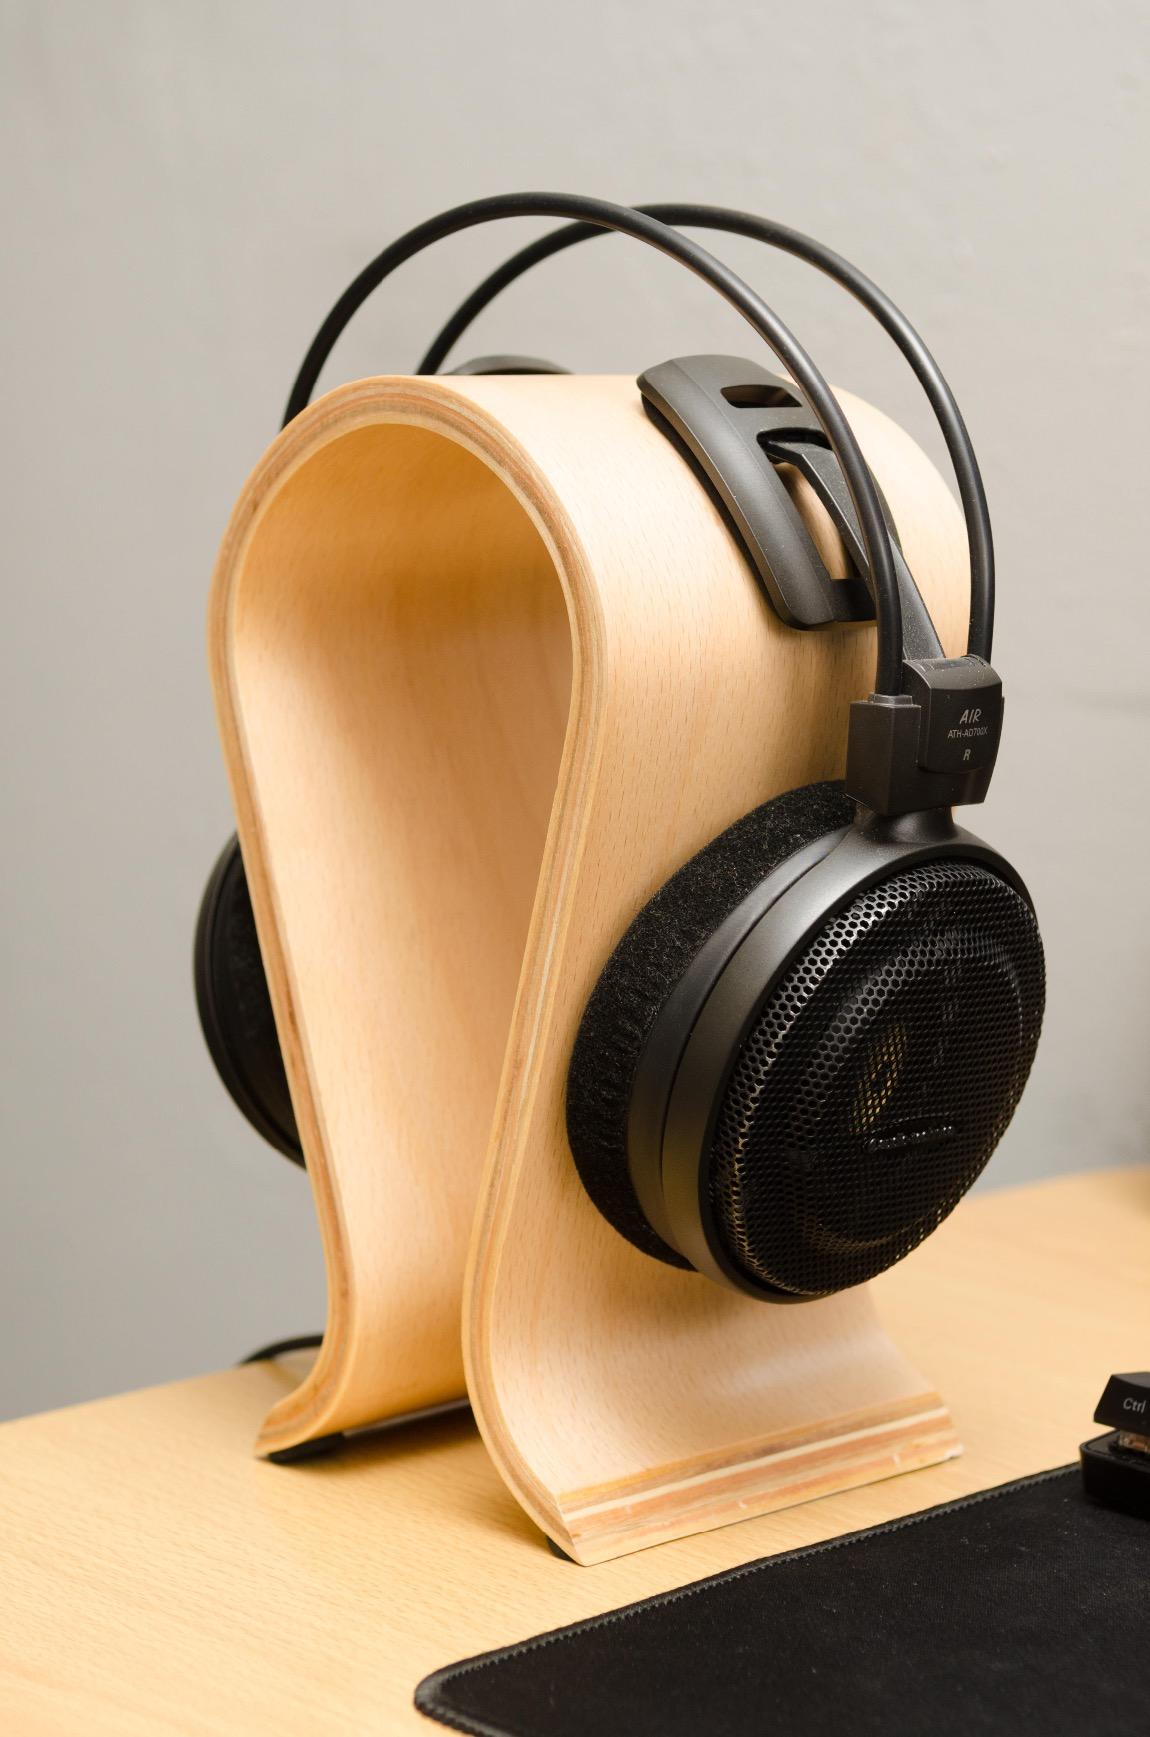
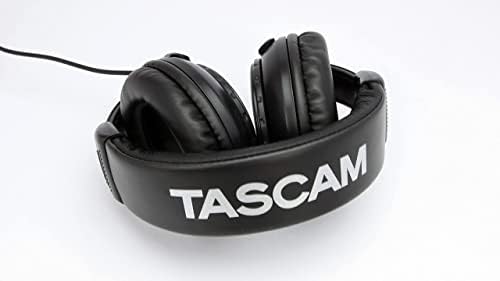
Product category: headphones
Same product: no